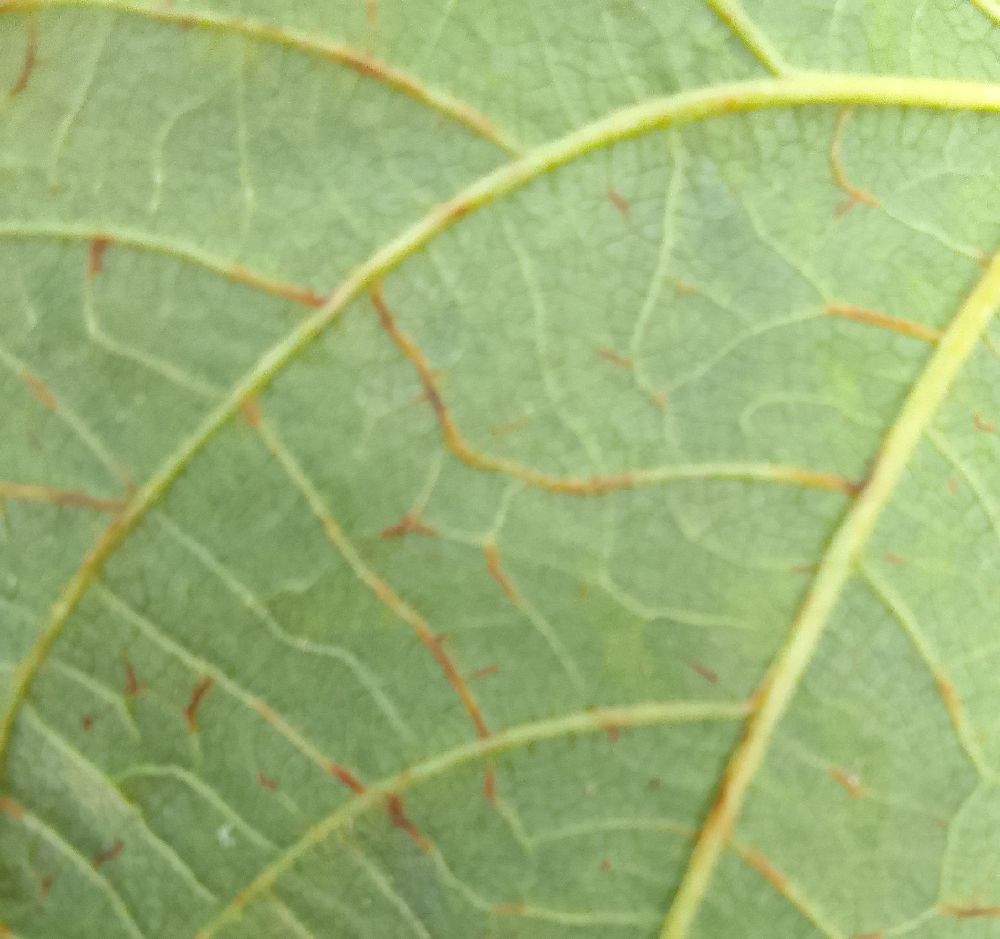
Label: anthracnose